Newspaper extra

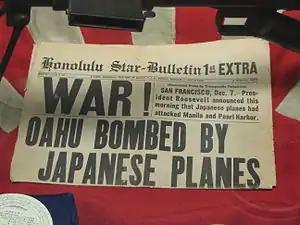
Extra edition of the "Honolulu Star-Bulletin" following the attack on Pearl Harbor

A newspaper extra, extra edition, special edition, or simply extra is a special issue of a newspaper issued outside the normal publishing schedule to report on important or sensational news which arrived too late for the regular edition, such as the outbreak of war, the assassination of a public figure, or even latest developments in a sensational trial.